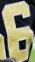
Number: 6